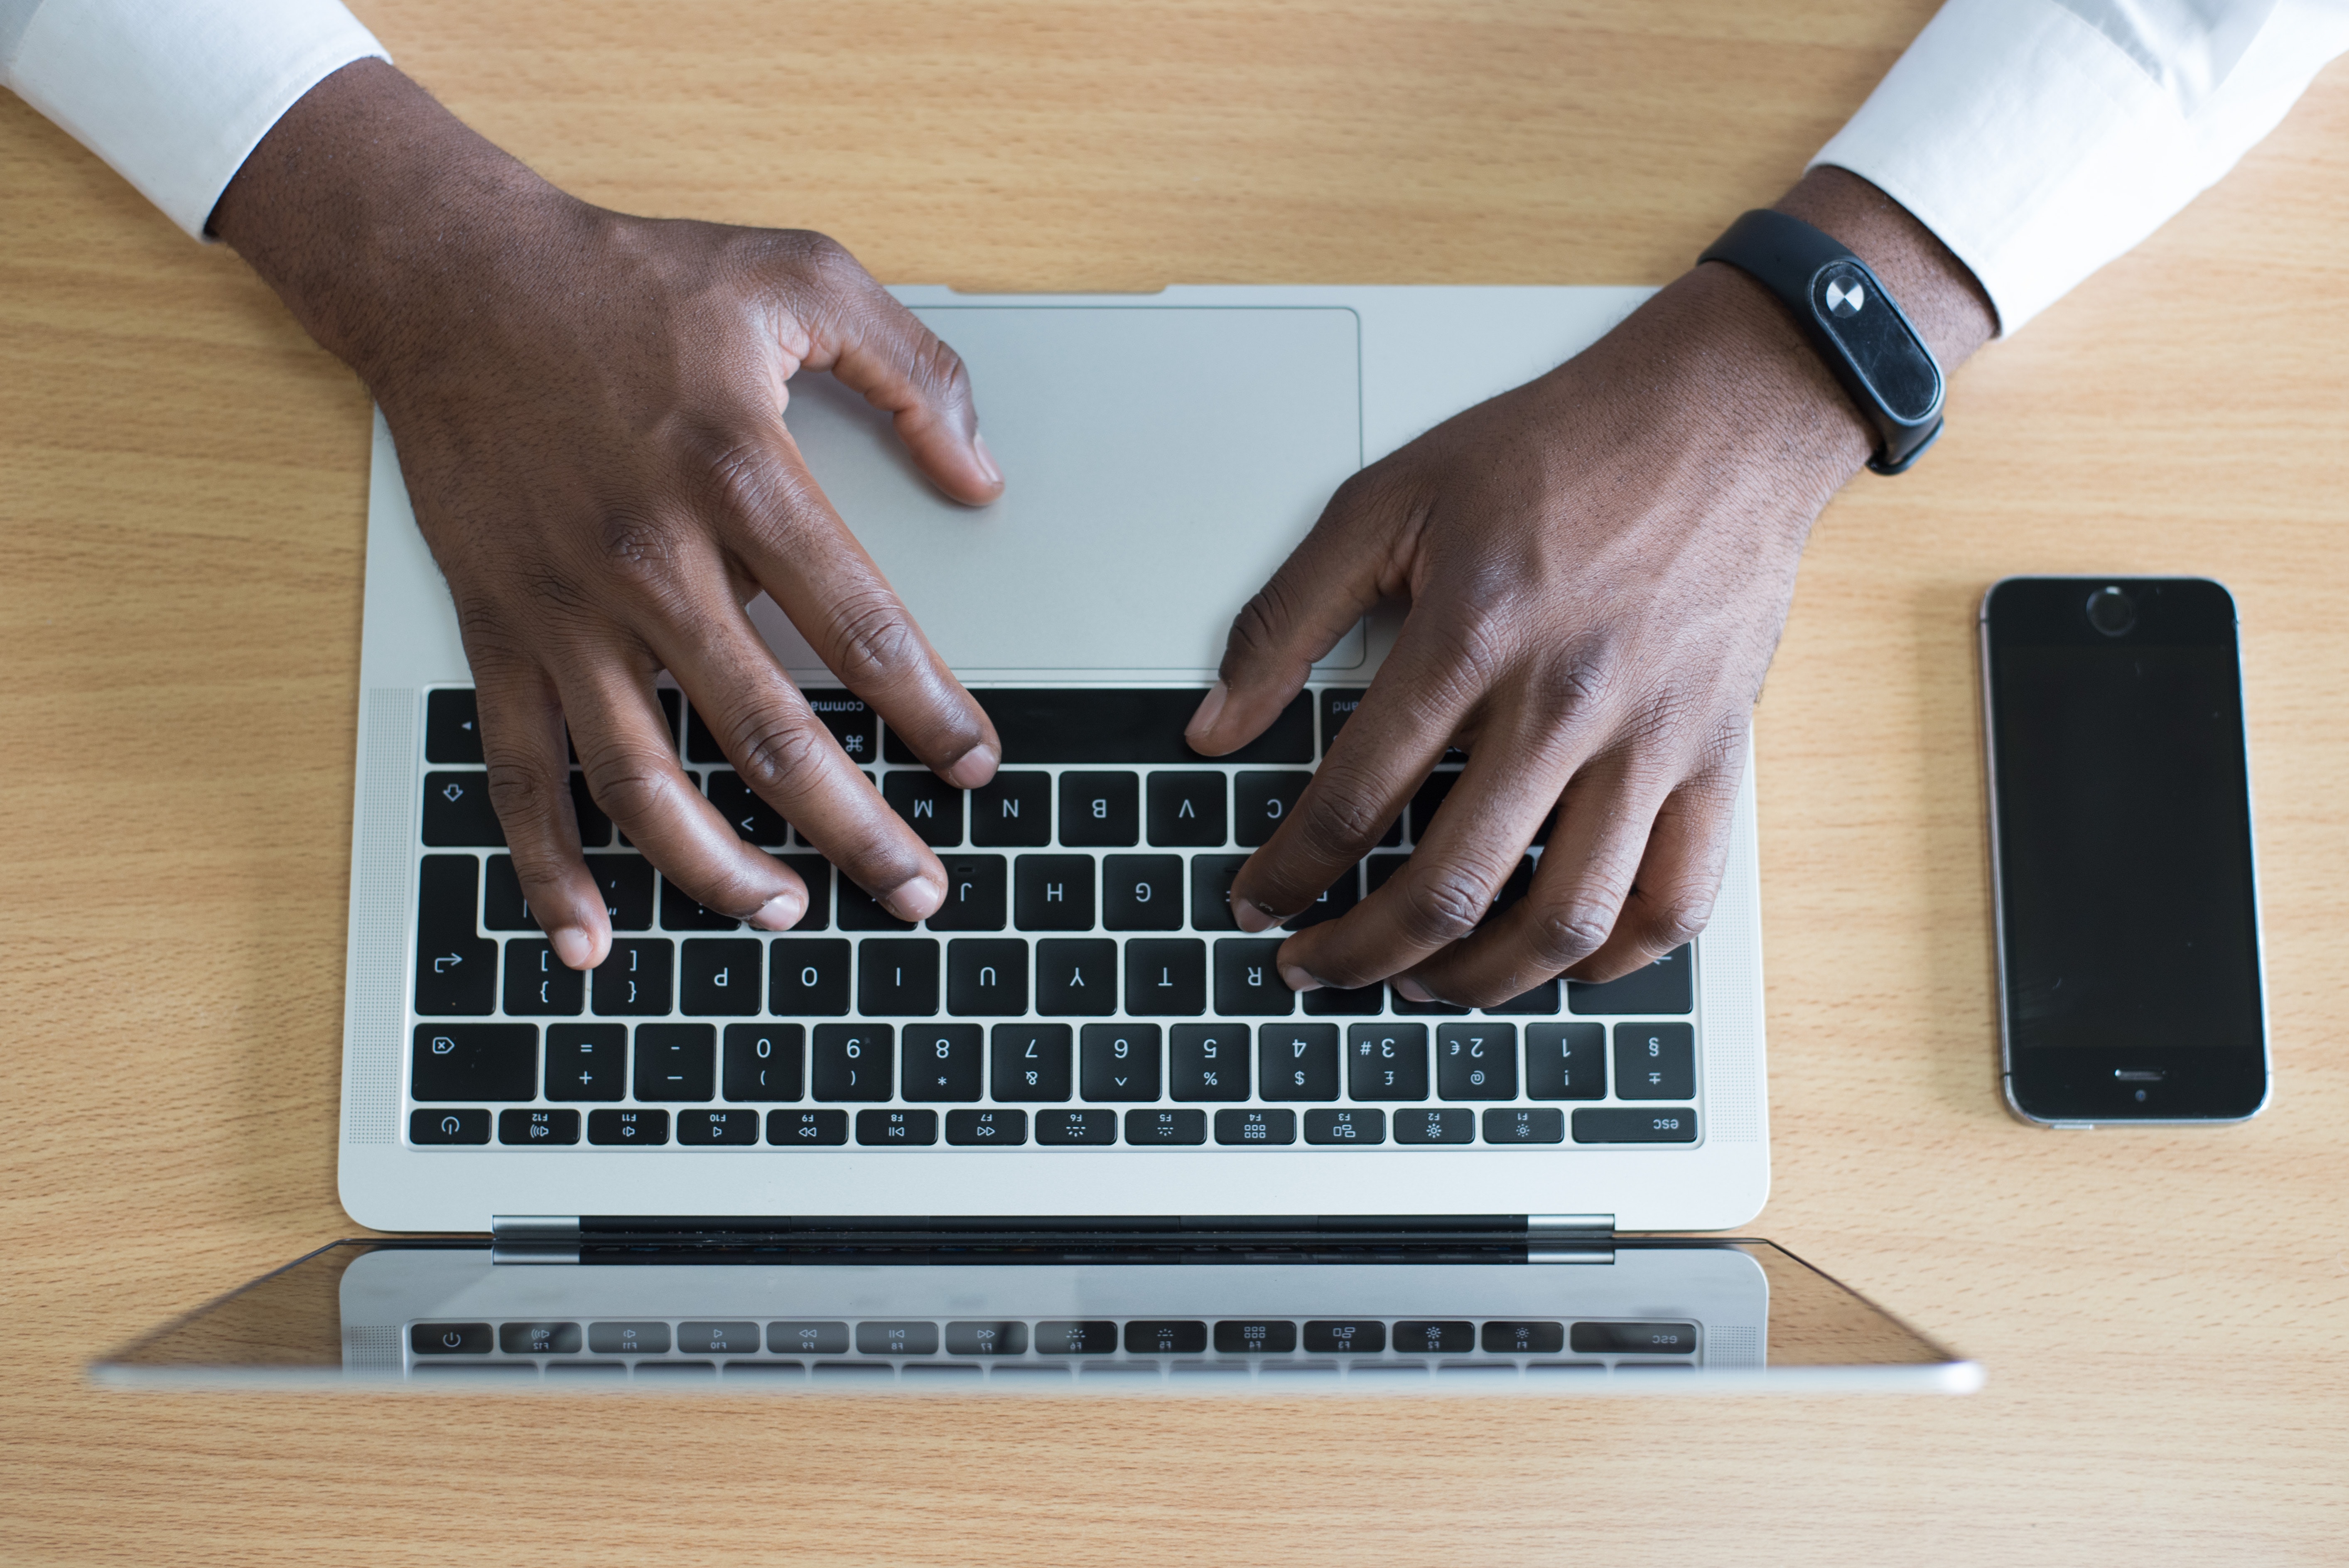
computer keyboard, finger, hand, wrist, technology, nail, electronic device, laptop, gesture, personal computer, computer, electronics, thumb, space bar, input device, gadget